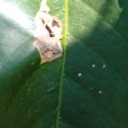
Label: Miner